Gaspar de Crayer

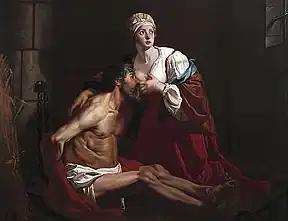
"Caritas Romana", 1645

He operated a large workshop which produced portraits of members of the leading classes in Brussels as well as a large number of altarpieces for churches in Flanders and abroad including Germany and Spain. He also received in 1647 a commission from Dutch architect Jacob van Campen to assist in the decoration of Huis ten Bosch, the palace of stadtholder Frederick Henry in The Hague. De Crayer also completed commissions for Spanish patrons, the largest of which was a commission for at least 17 images of saints, possibly destined for the Monastery of St Francis in Burgos. Another important foreign patron was the German Catholic ruler Maximilian Willibald of Waldburg-Wolfegg, for whom de Crayer executed several large altarpieces for the churches in the Palatinate between 1658 and 1666.